King of the Ring (2001)

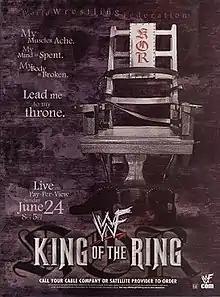
Promotional poster

The 2001 King of the Ring was the ninth annual King of the Ring professional wrestling pay-per-view (PPV) event produced by the World Wrestling Federation (WWF, now WWE) that featured the 15th King of the Ring tournament. It was the final King of the Ring PPV and tournament held under the WWF name as the promotion was renamed to World Wrestling Entertainment (WWE) in May 2002, thus the Last King Of The Ring of the Attitude Era. The event took place on June 24, 2001, at the Continental Airlines Arena in East Rutherford, New Jersey. The main event was a Triple threat match, a match involving three competitors, for the WWF Championship. Stone Cold Steve Austin defeated Chris Benoit and Chris Jericho to retain the title. The undercard featured the 2001 King of the Ring tournament, which was won by Edge.